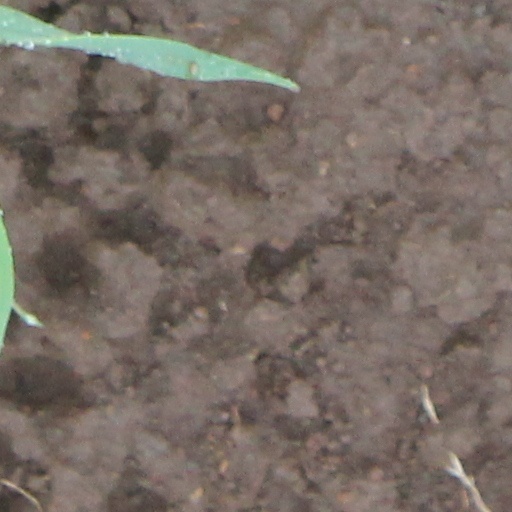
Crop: wheat